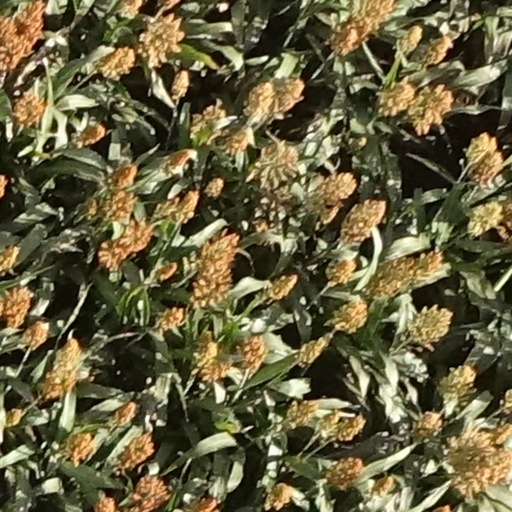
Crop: sorghum